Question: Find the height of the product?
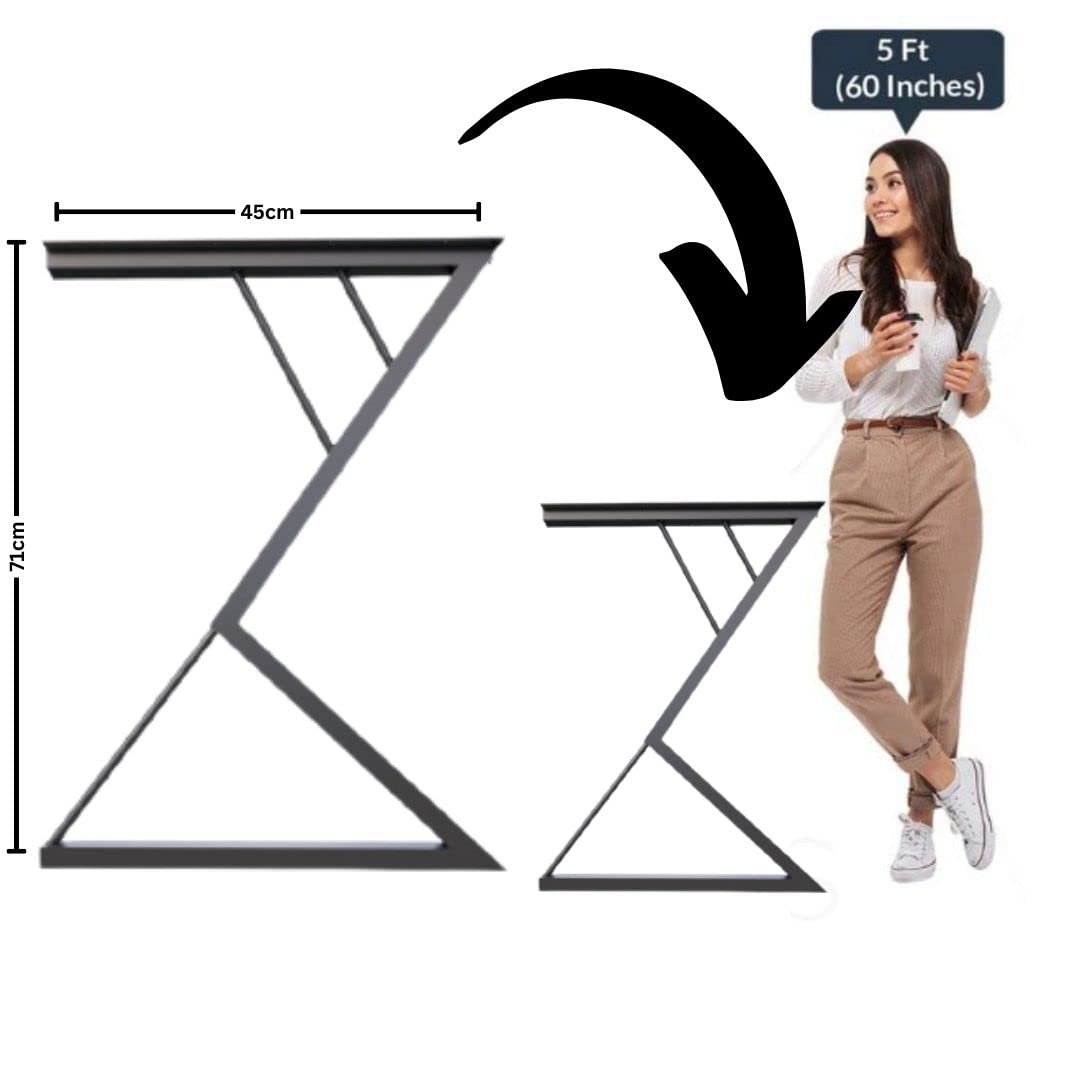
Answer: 71.0 centimetre